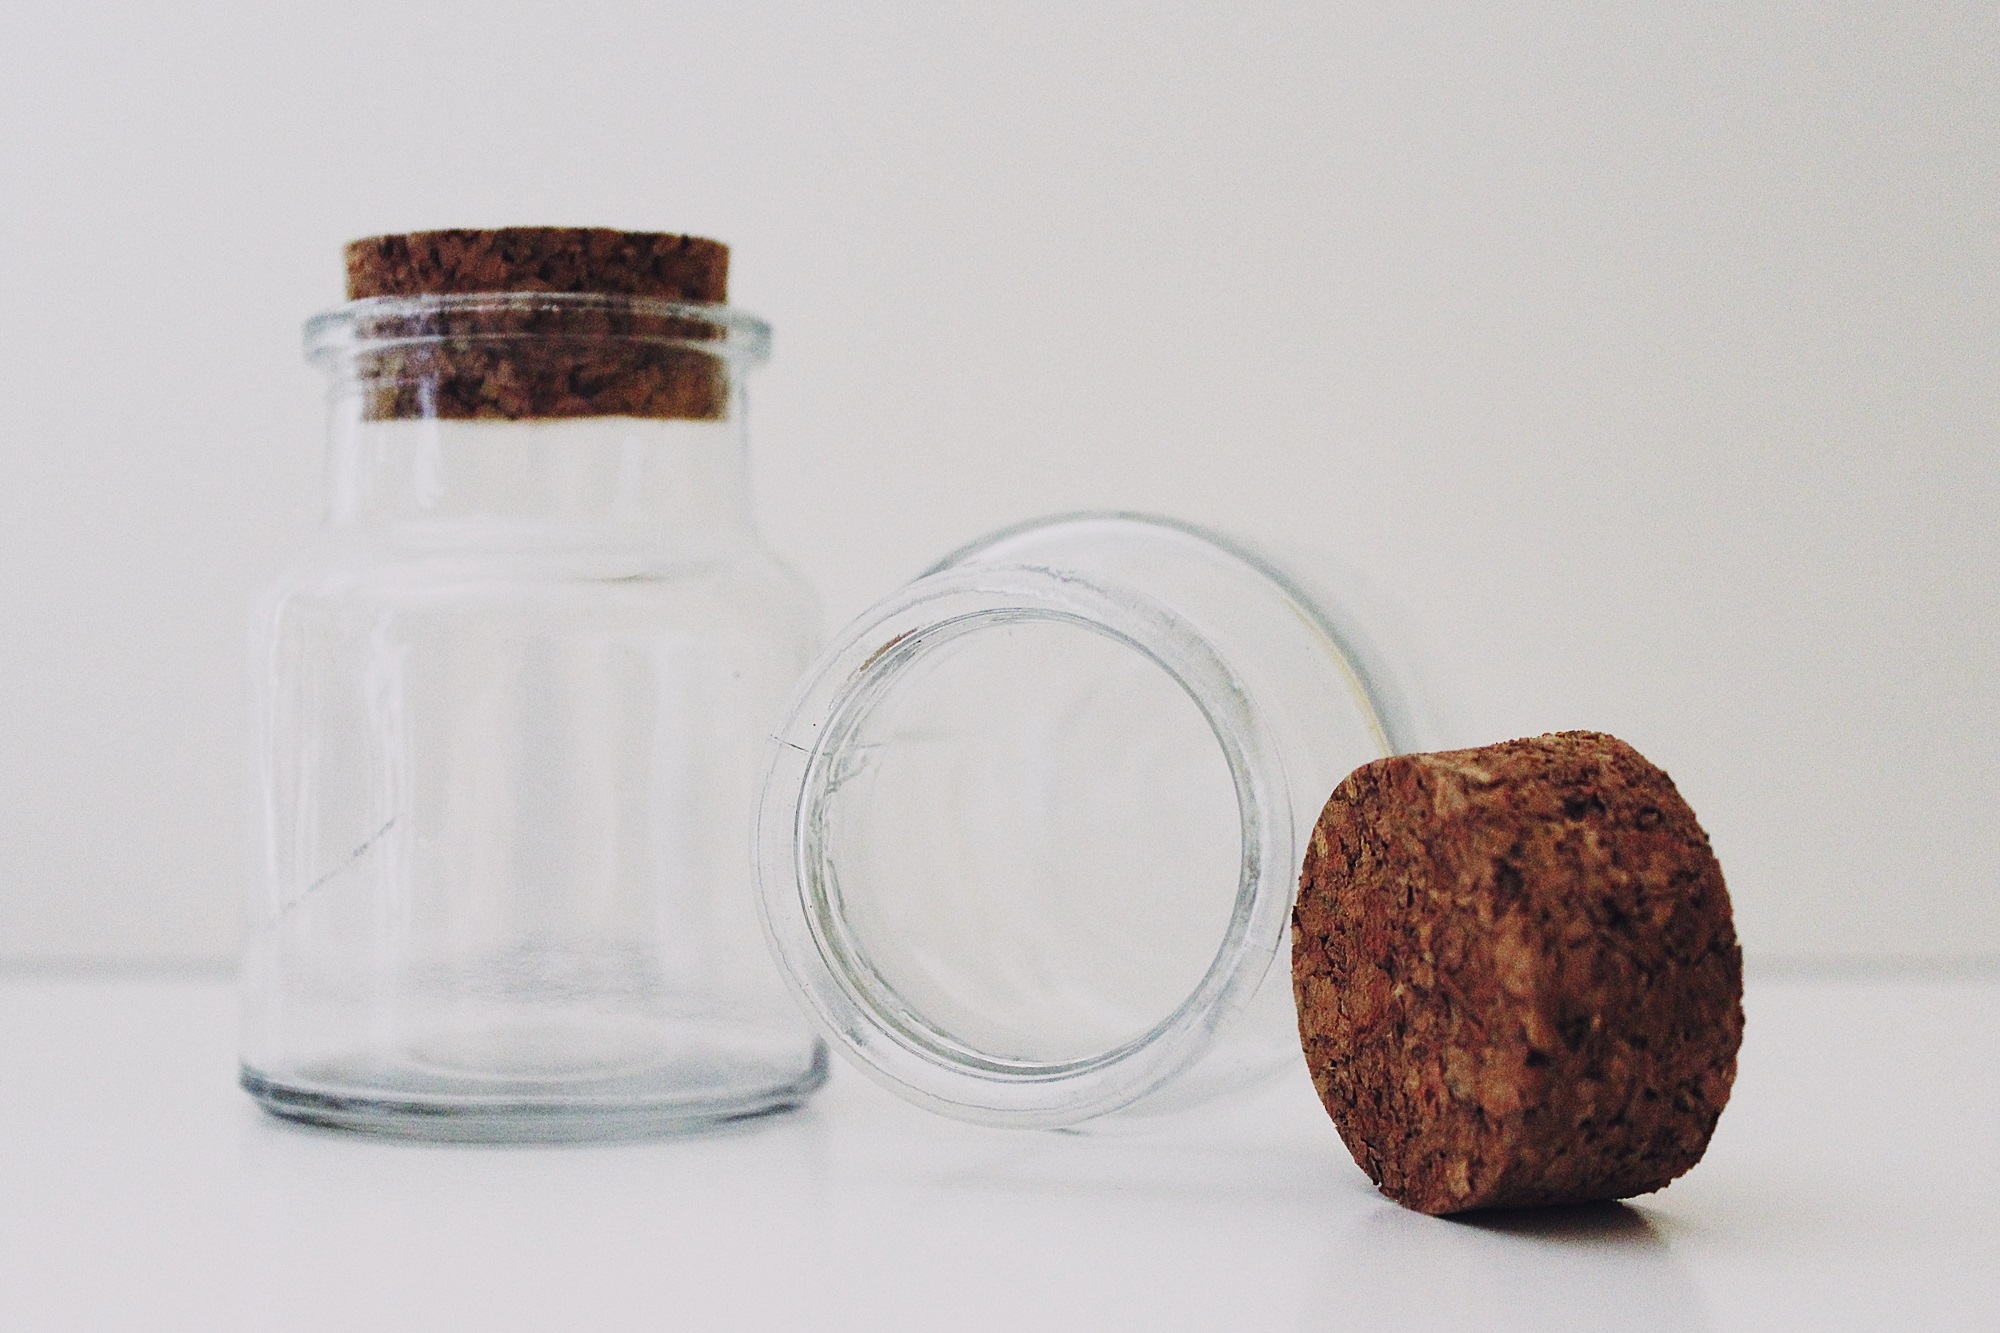
glass, clear, decoration, food, produce, bottle, empty, still life, storage, glass bottle, product, transparent, cork, translucent, glasses, cap, lid, packaging, fragile, canning, houseware, drinkware